Charles Voysey (theist)

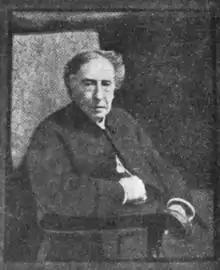
Voysey photographed in old age

Before the judgement, Voysey had begun holding services in London at St George's Hall, Langham Place, attracting a number of sympathisers. These gatherings eventually formalised as an independent religious denomination under the name of the Theistic Church. For use at services Voysey published "The Revised Prayer Book" in 1871 which retained much of the content of the Book of Common Prayer, rewording and removing specific references to Christ, the Trinity, and other distinctively Christian doctrines.